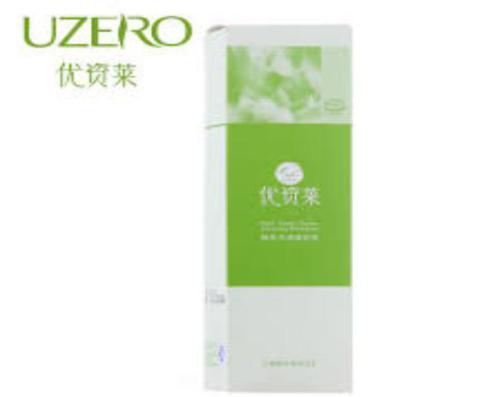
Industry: Necessities